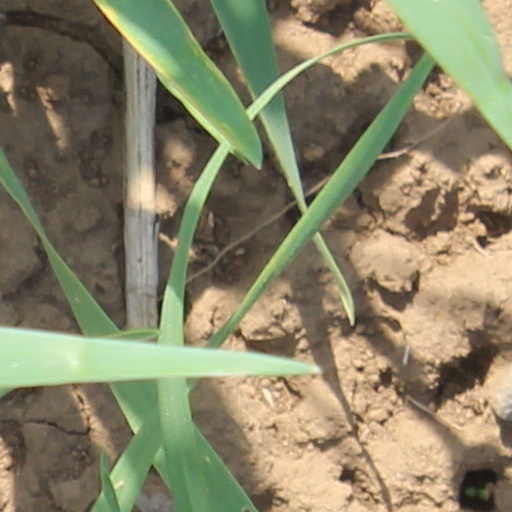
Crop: wheat